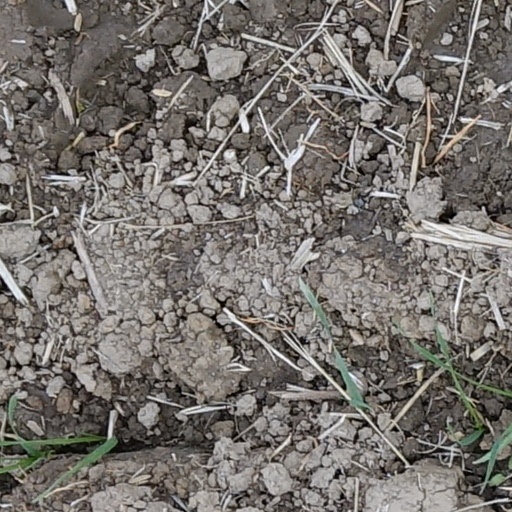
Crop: wheat